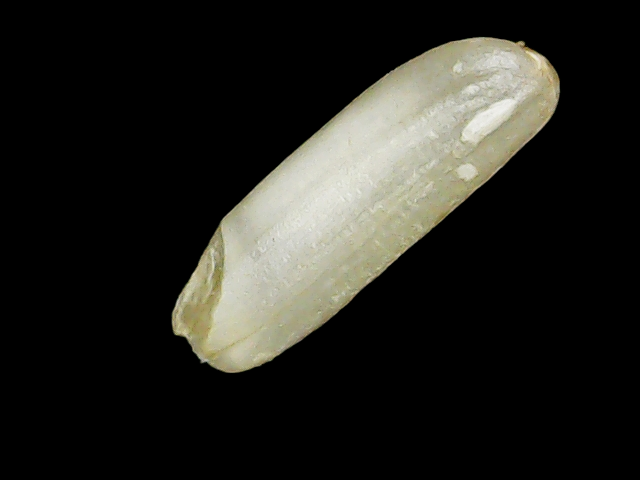
Rice variety: Binadhan21